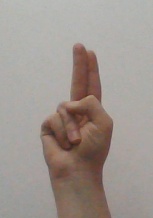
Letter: taa